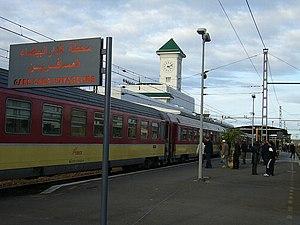
Gare de Casa Voyageurs, Casablanca, Maroc